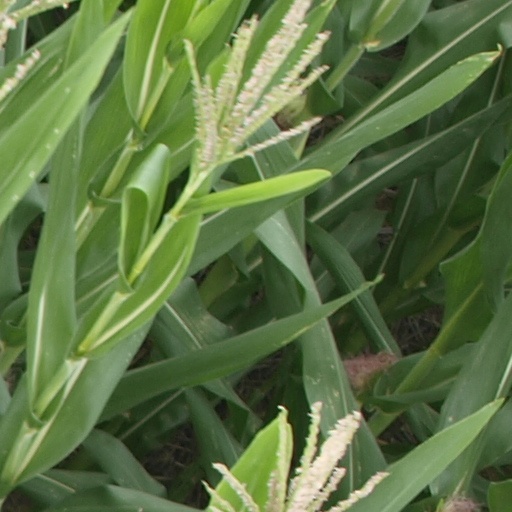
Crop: maize; corn